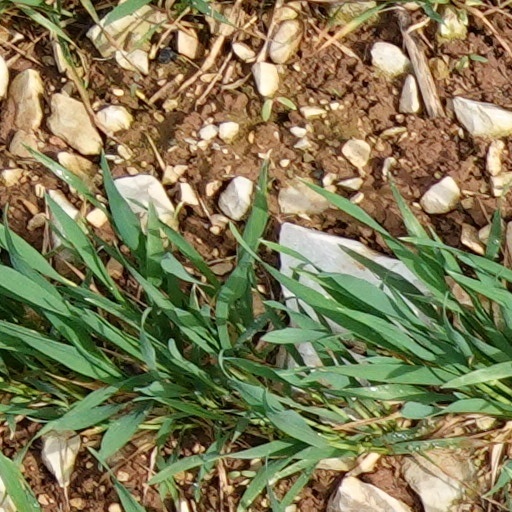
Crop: wheat